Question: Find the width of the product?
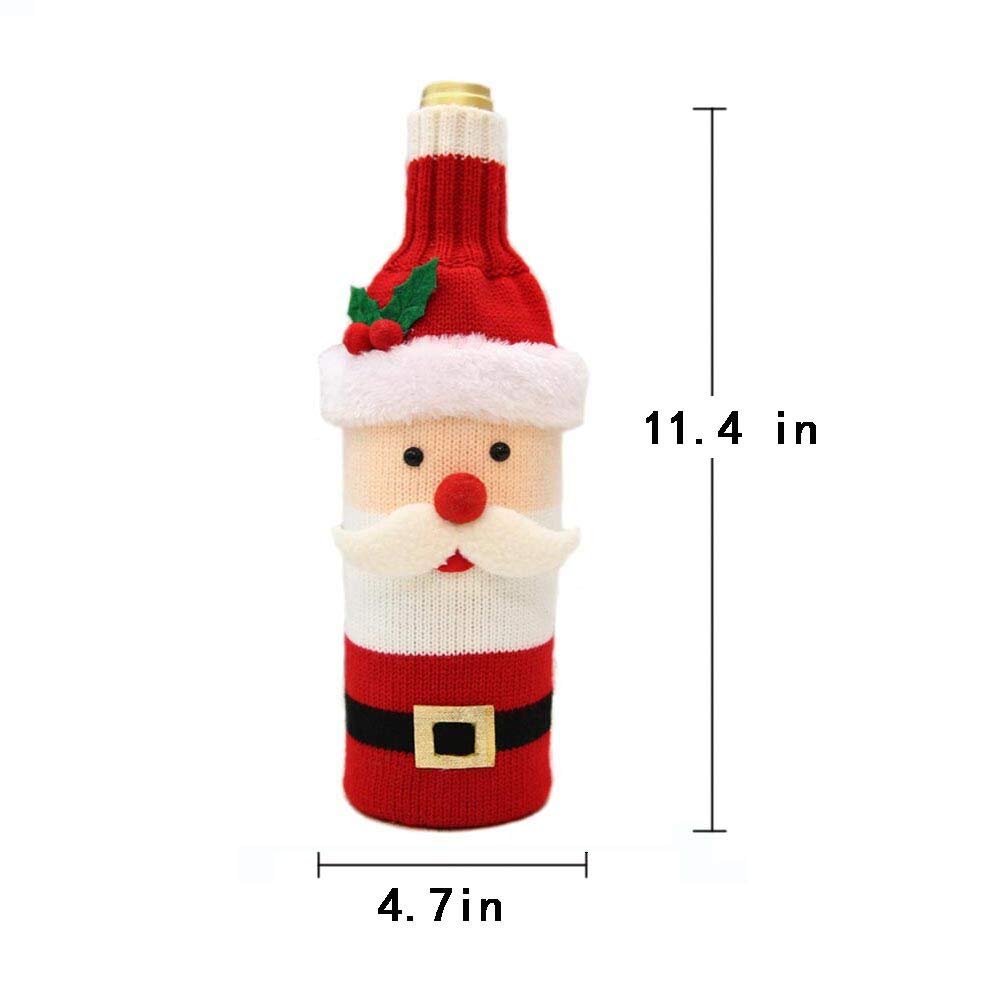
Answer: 4.7 inch